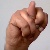
The image shows a hand gesture representing the letter 'N' in Indian Sign Language.